Chekavar (film)

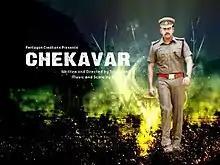

Chekavar is a 2010 Indian Malayalam-language action thriller film written and directed by Sajeevan. It stars Indrajith Sukumaran, Kalabhavan Mani, Sarayu, and Samvrutha Sunil in the lead roles. Rahul Raj composed the film's music with lyrics written by Anil Panachooran. The film was released on 8 October 2010. Indrajith Sukumaran plays the role of a police officer while Kalabhavan Mani plays an underworld don. The story progresses as both of them fight each other for their siblings.